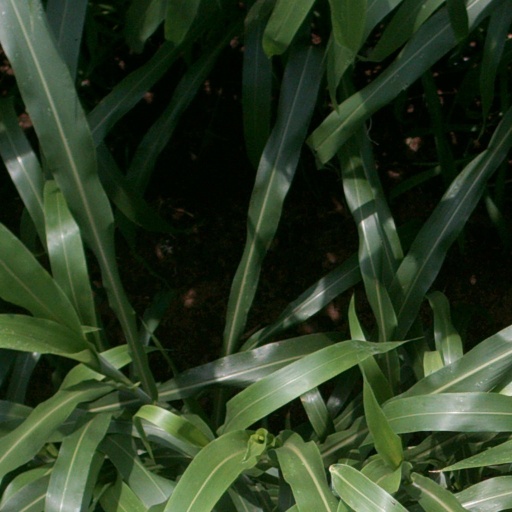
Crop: sorghum